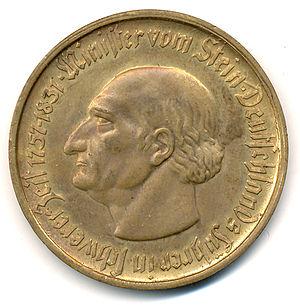
Monnaie émise pendant la période d'inflation par l'état de Westphalie en 1923
Heinrich Friedrich Karl Reichsfreiherr vom und zum Stein est un homme d'État et un réformateur prussien. La forme francisée de son nom, baron Charles Henri de Stein est répandue en France dans les ouvrages historiques.